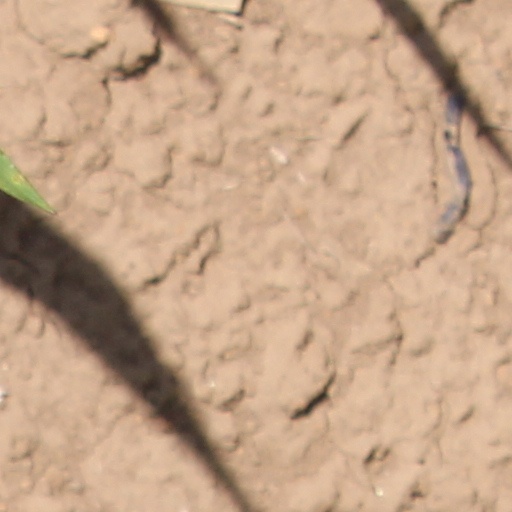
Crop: wheat